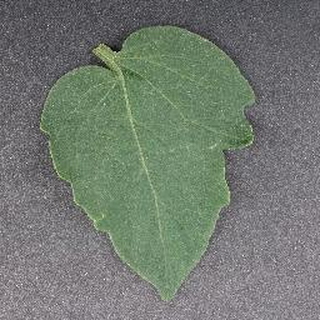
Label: healthy_tomato